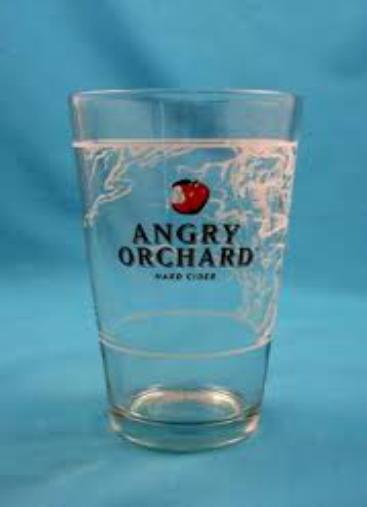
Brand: Angry Orchard
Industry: Food